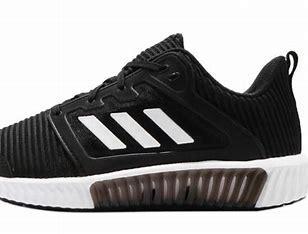
Brand: adidas
Model: Climacool Vent